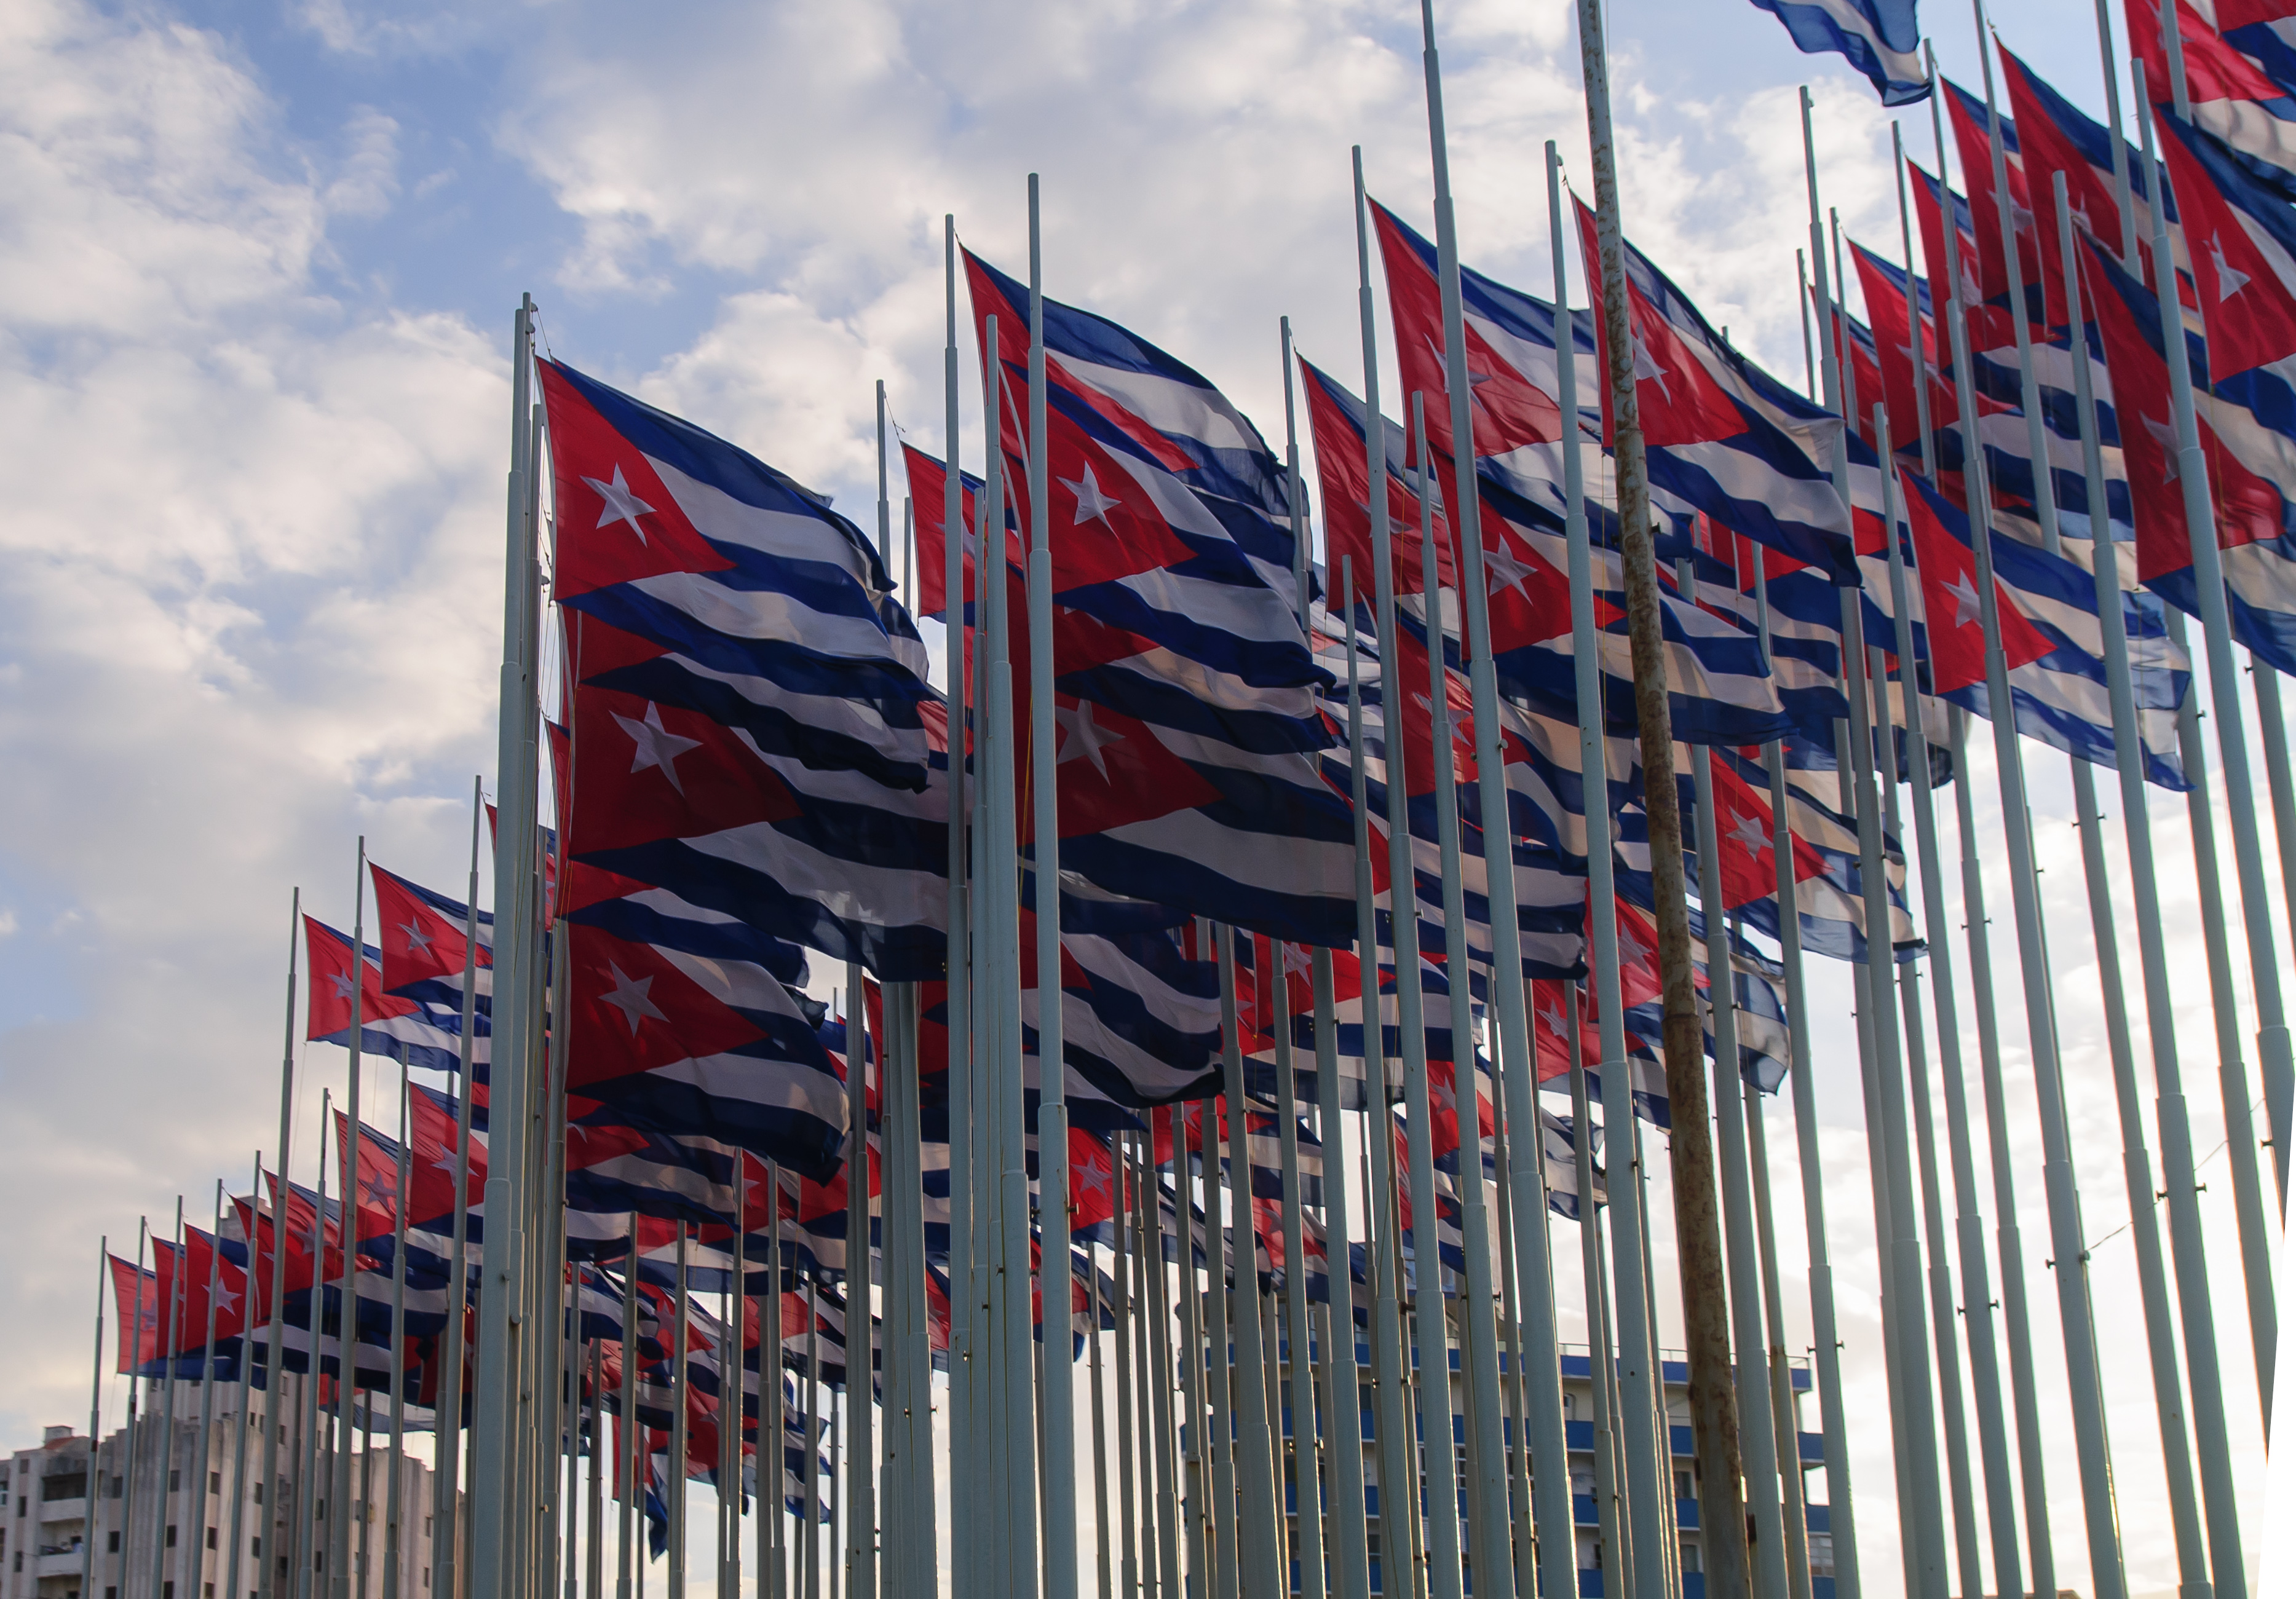
mast, flag, stadium, cuba, d300, lahabana